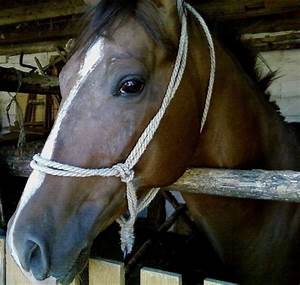
Label: cavallo